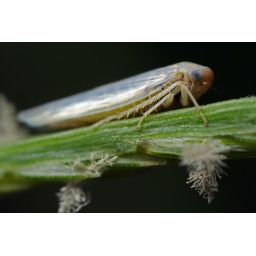
5:1 magnification. 3.25mm in length. Full Frame. This hopper is standing on a branch of a bermuda grass flowering stalk.